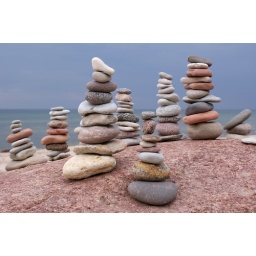
we spend over an hour building these on a big red rock...